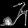
Label: Sandal